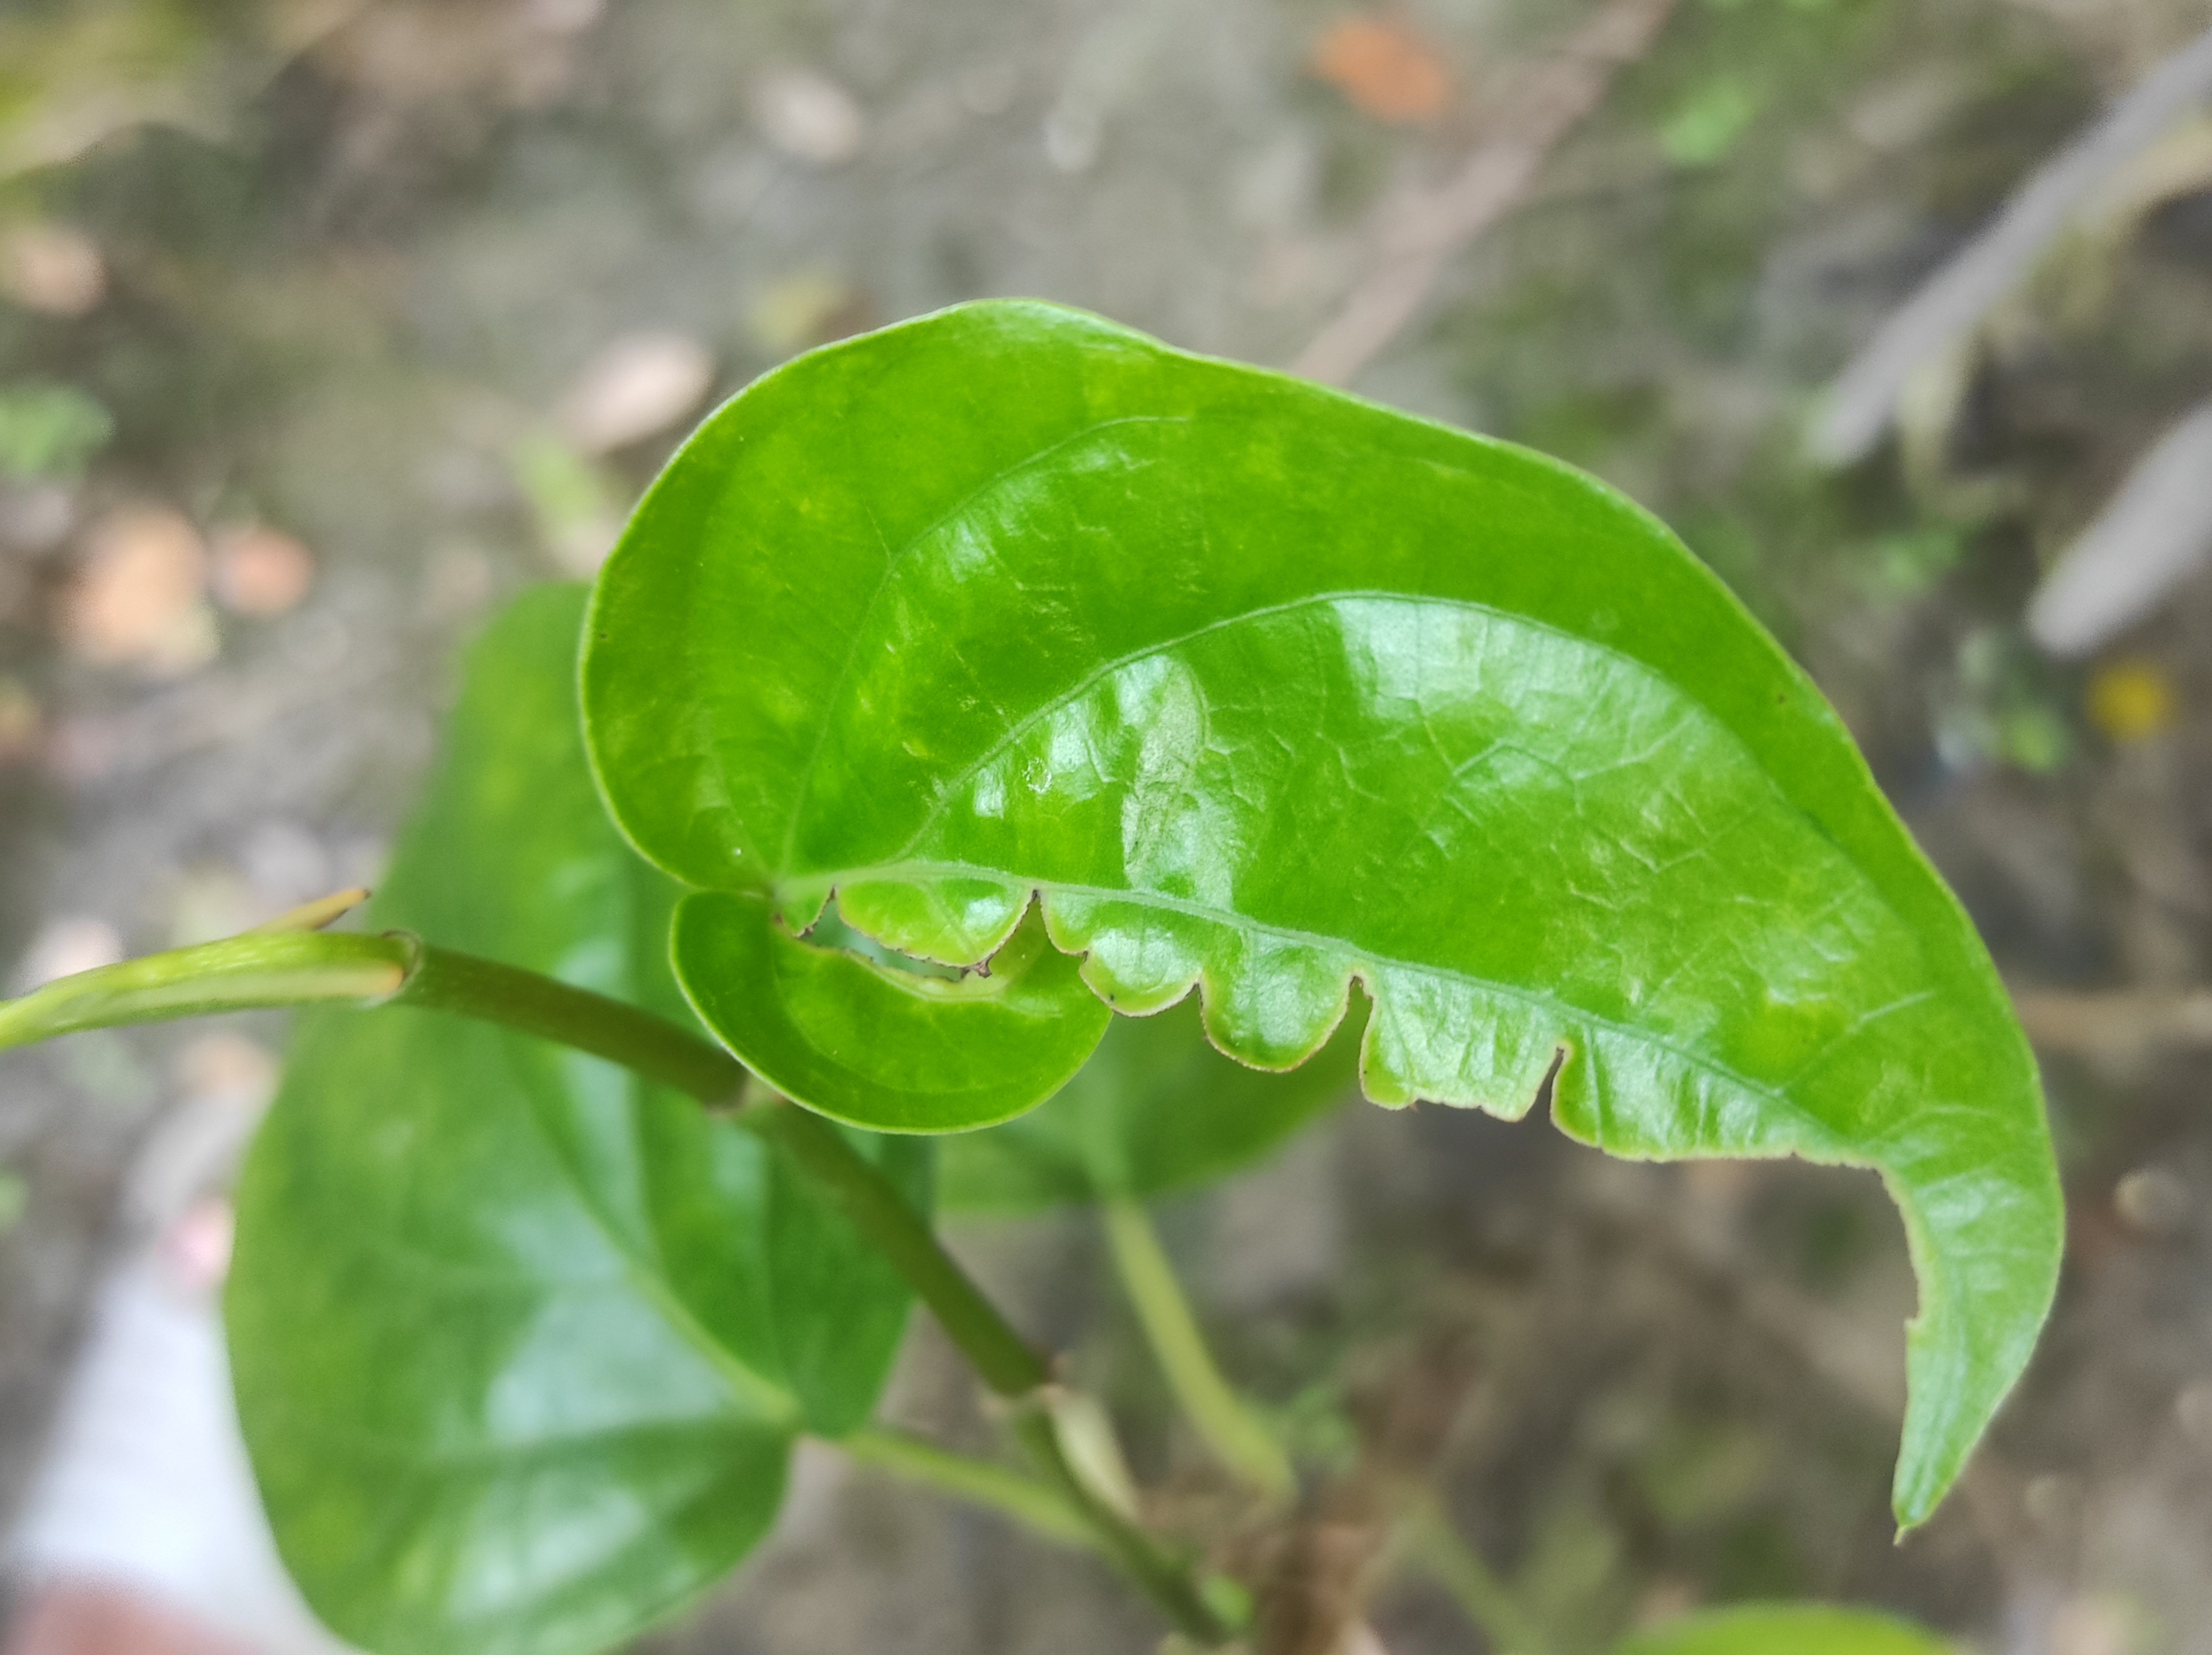
Label: Fungal_Brown_Spot_Disease